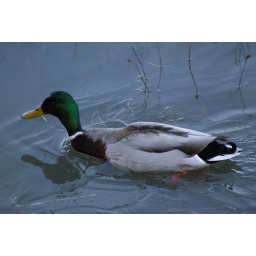
mallard duck swimming in flooded field bromham